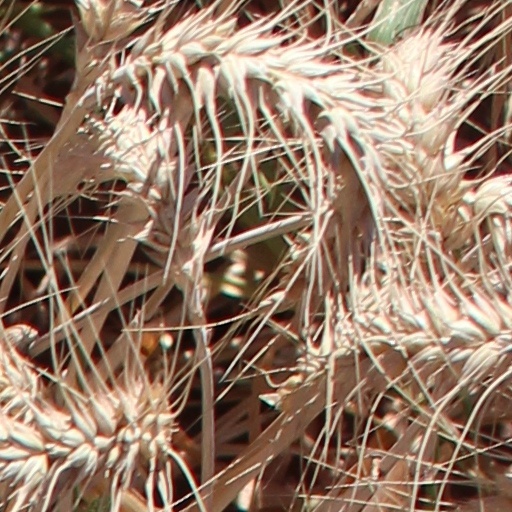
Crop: wheat